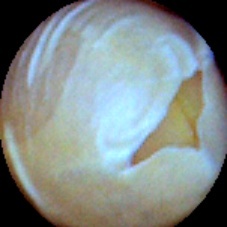
Label: Skin-damaged